Big Creek Hydroelectric Project

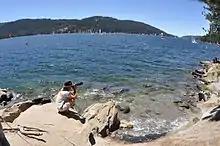
Huntington Lake was the first Big Creek Project reservoir to be completed.

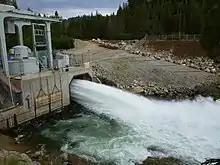
Portal Powerhouse at Huntington Lake

Big Creek consists of multiple closely interconnected projects, operating under seven Federal Energy Regulatory Commission licenses. The operations of the project are outlined below: